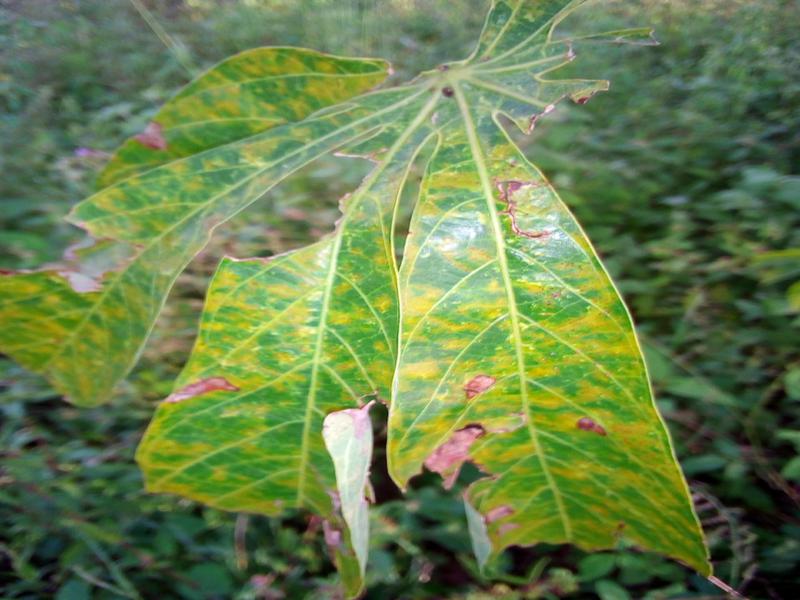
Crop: cassava
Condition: brown_streak_disease